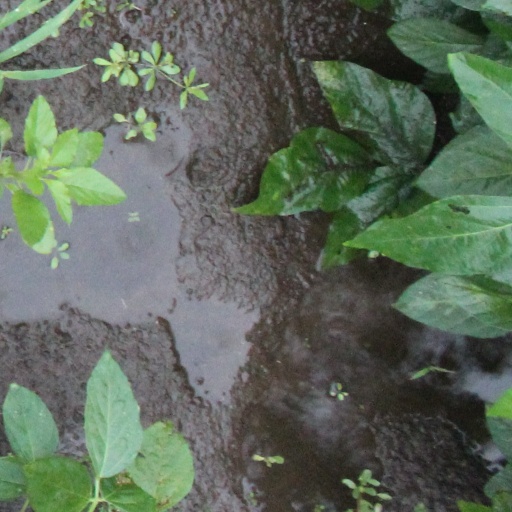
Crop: soybean